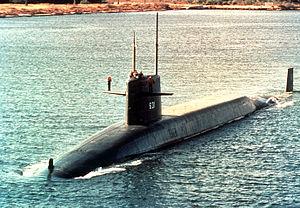
Les sous-marins de la classe James Madison constituent la quatrième classe de sous-marins nucléaires lanceurs d’engins de l’United States Navy. Ils sont identiques aux sous-marins de la classe précédente, la classe Lafayette, à la seule exception qu’ils sont conçus pour accueillir des missiles Polaris A-3 à la place des Polaris A-2. À la fin des années 1970 et au début des années 1980, ces submersibles furent également revus pour transporter les nouveaux missiles Trident I. Avec quatre autres classes de sous-marins, les unités James Madison faisaient partie des 41 SNLE lancés entre 1960 et 1966 surnommés les 41 for Freedom.